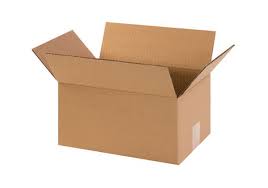
Waste category: cardboard